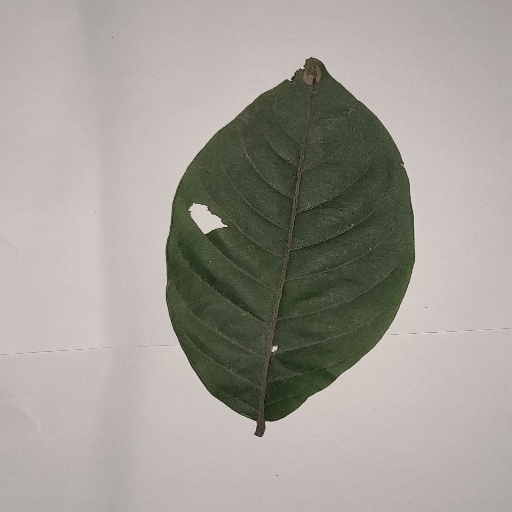
Species: HariTaki
Leaf condition: Shot Hole